Frederick Adam

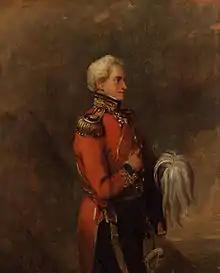
Frederick Adam as painted by William Salter, 1848 or after

General Sir Frederick Adam (17 June 178117 August 1853) was a Scottish major-general at the Battle of Waterloo, in command of the 3rd (Light) Brigade. He was the fourth son of William Adam of Blair Adam and his wife Eleanora, the daughter of Charles Elphinstone, 10th Lord Elphinstone. He was later a Lord High Commissioner of the Ionian Islands, who built Mon Repos, Corfu and other important landmarks in that Protectorate.